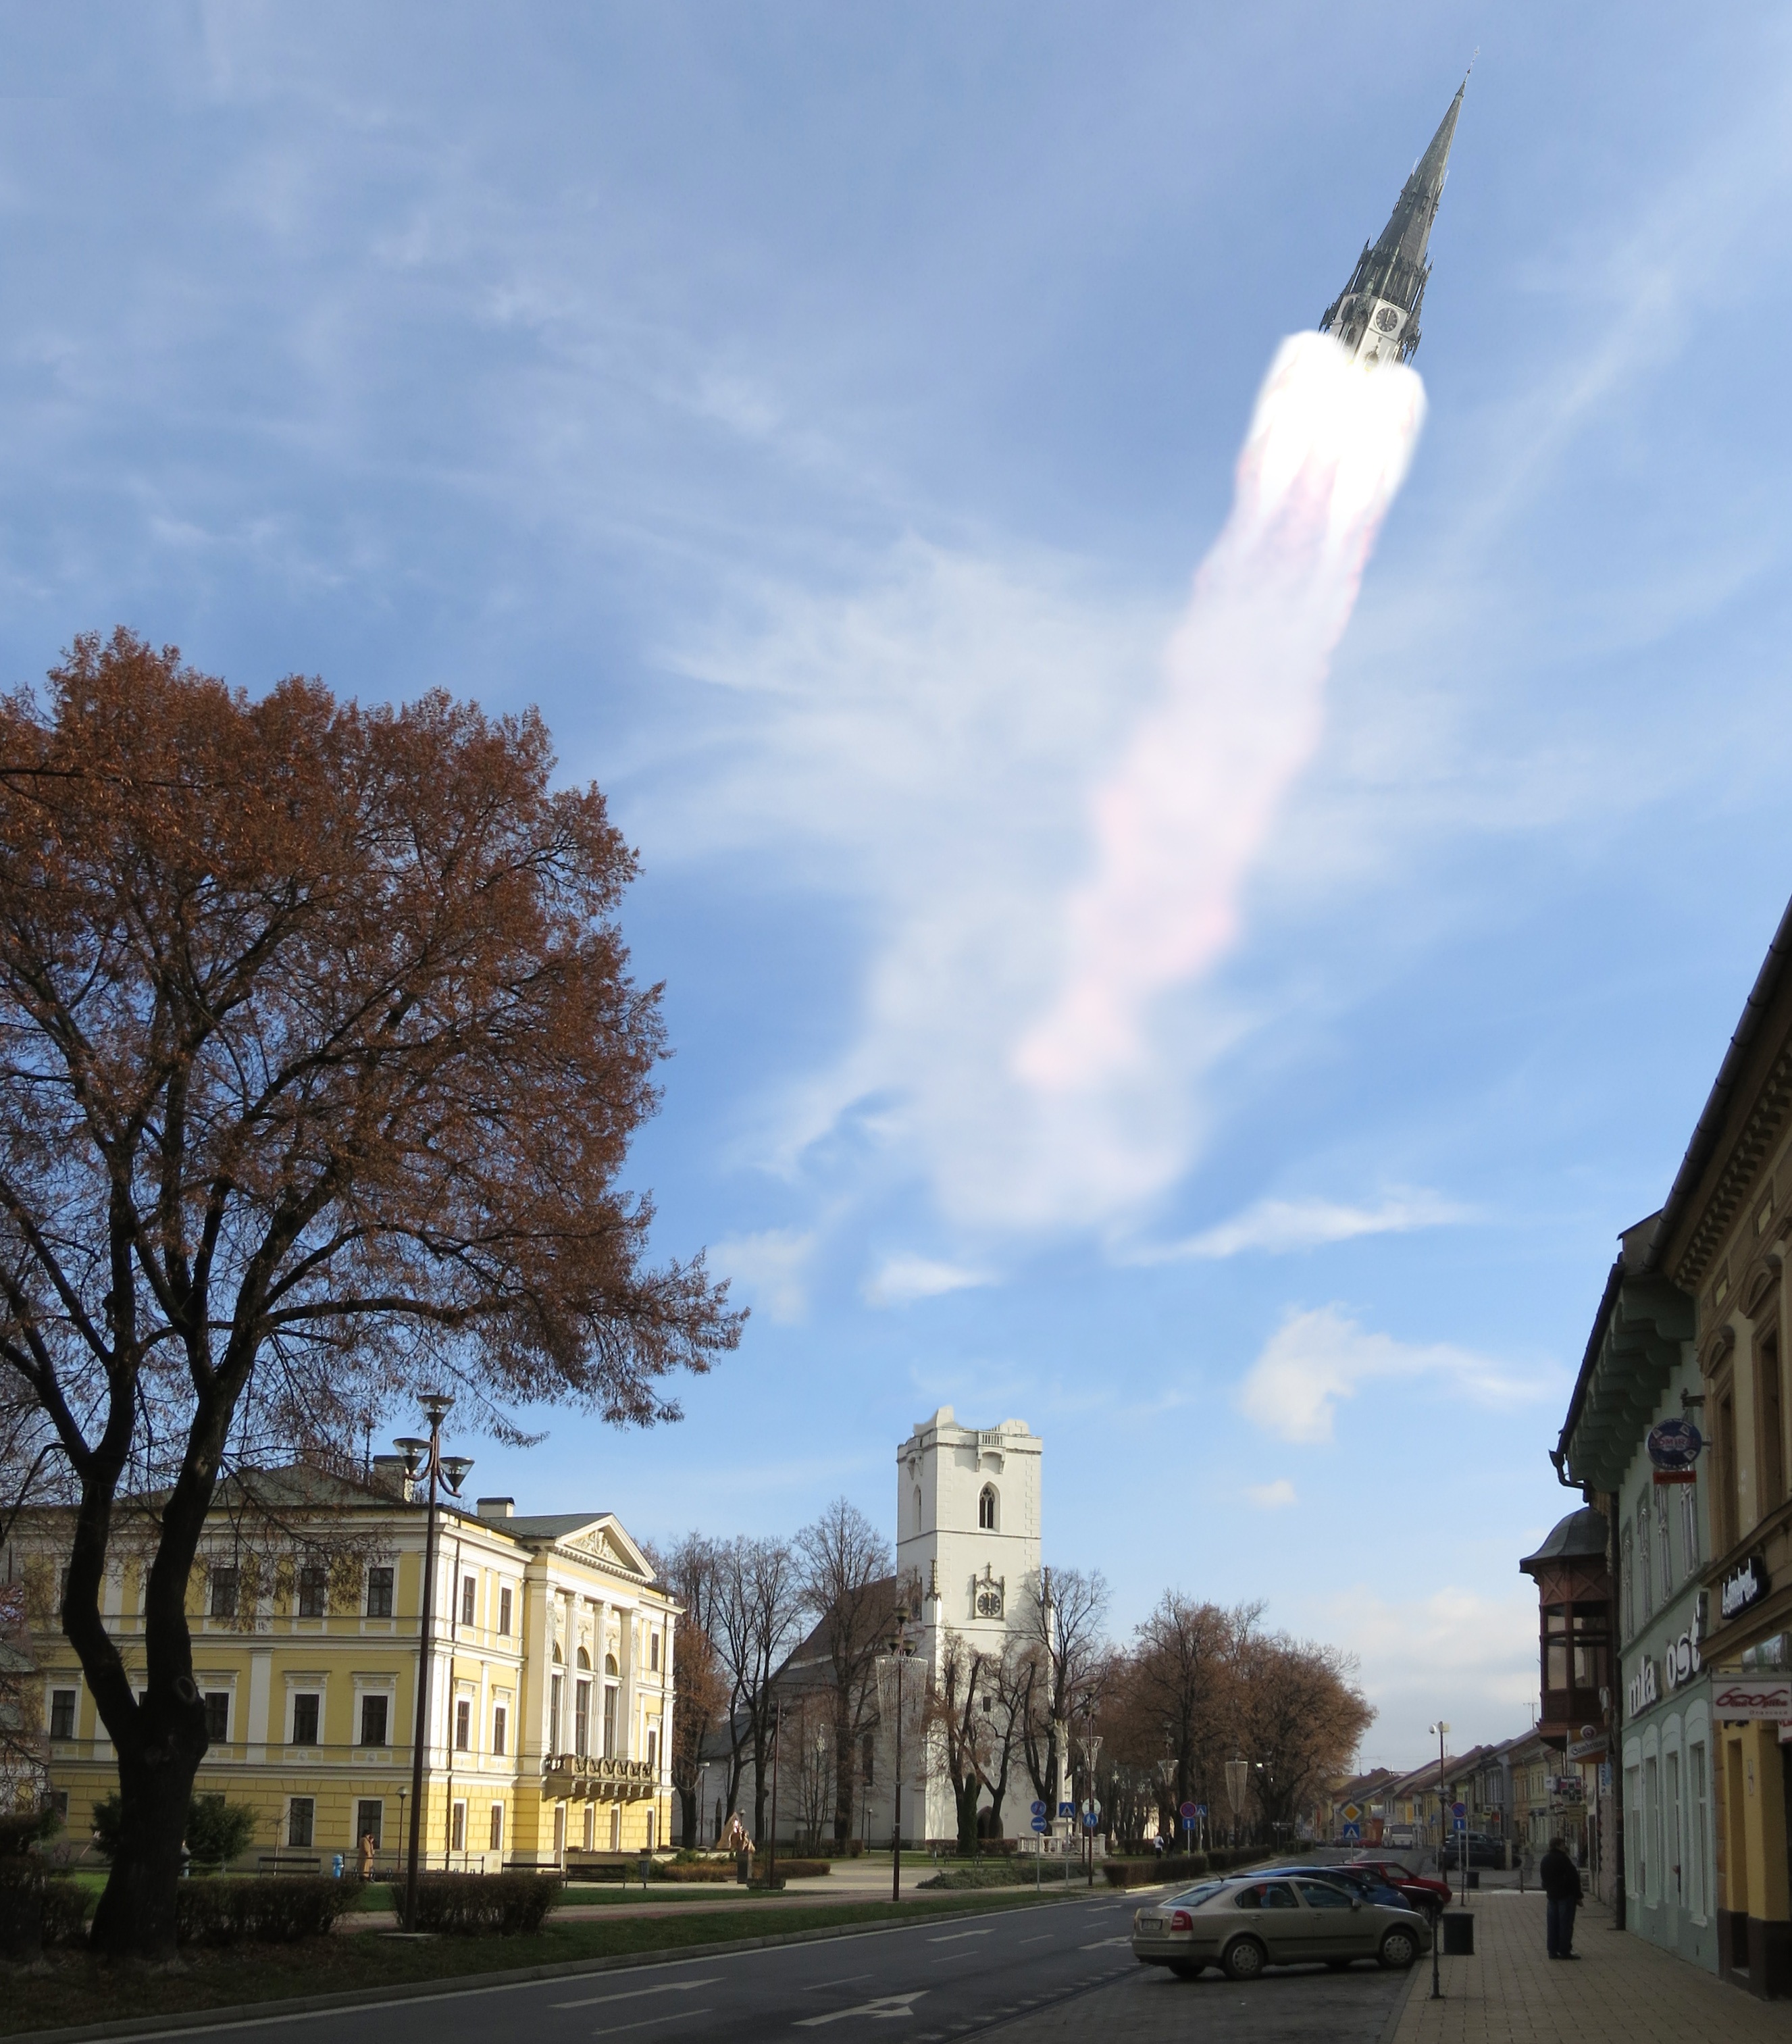
sky, town, city, ship, cityscape, downtown, tower, landmark, power, ufo